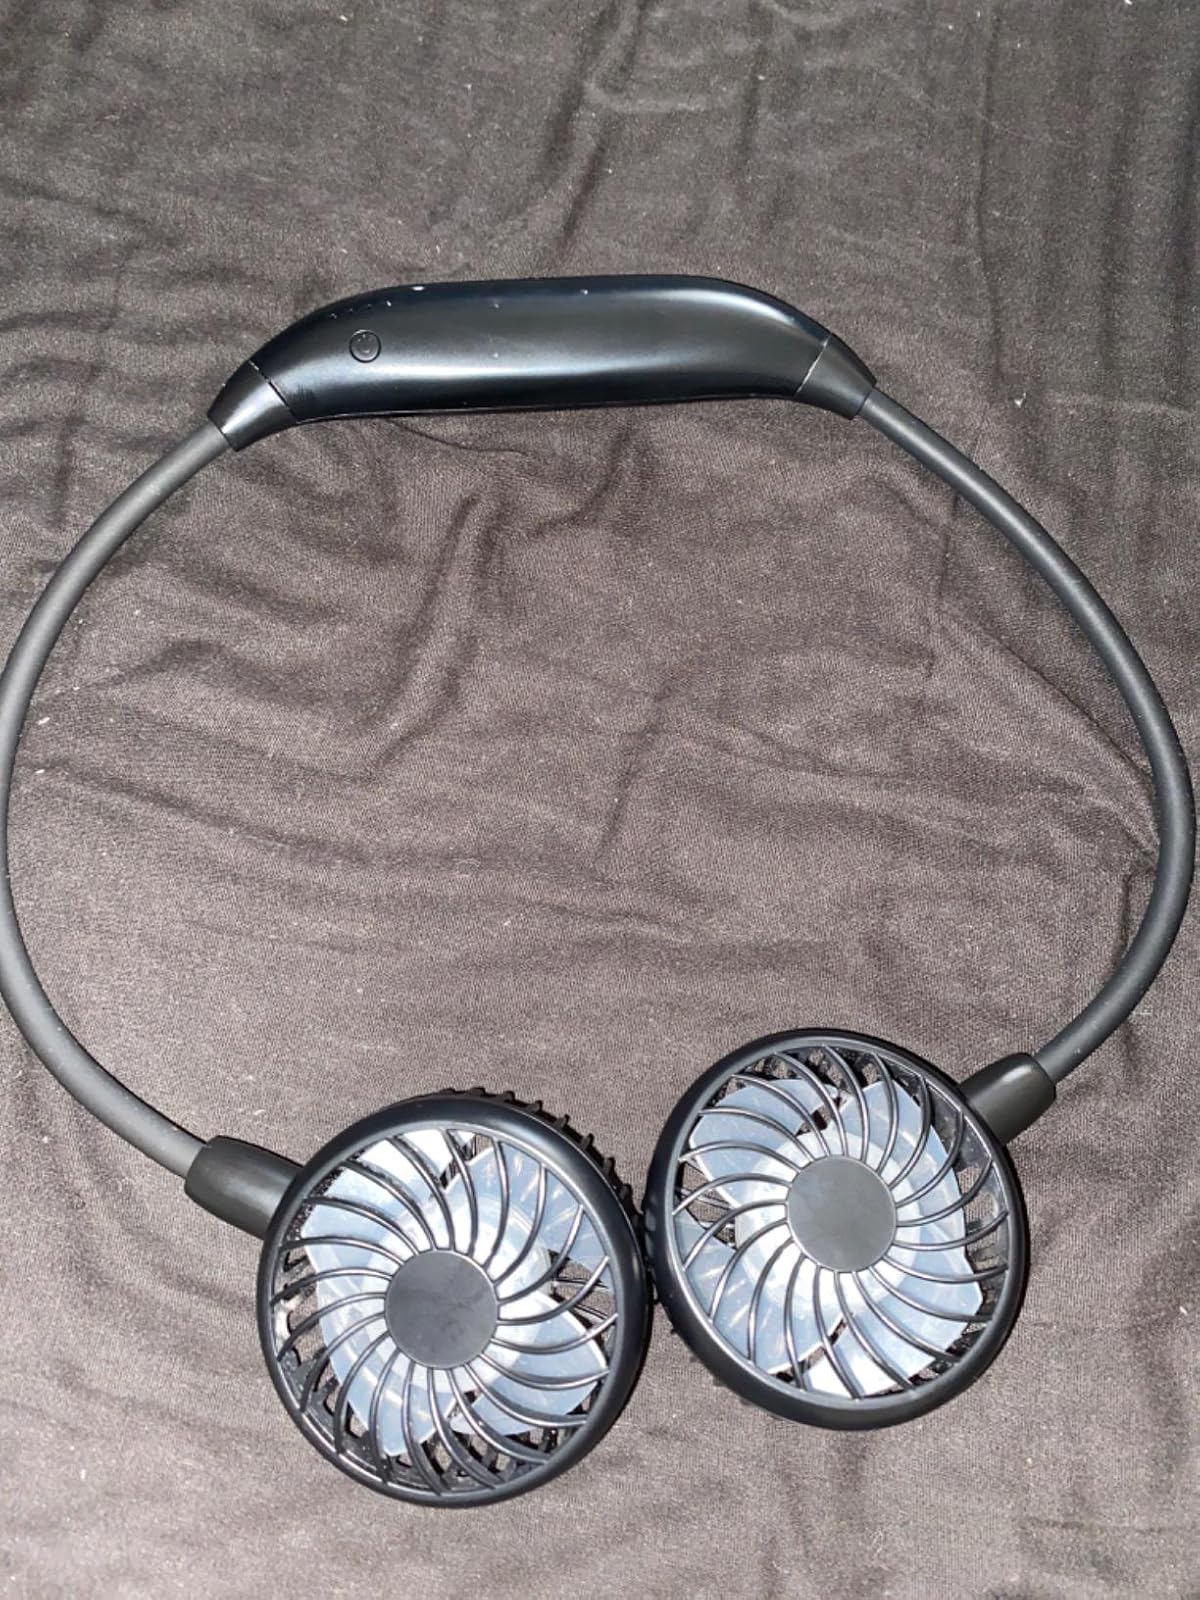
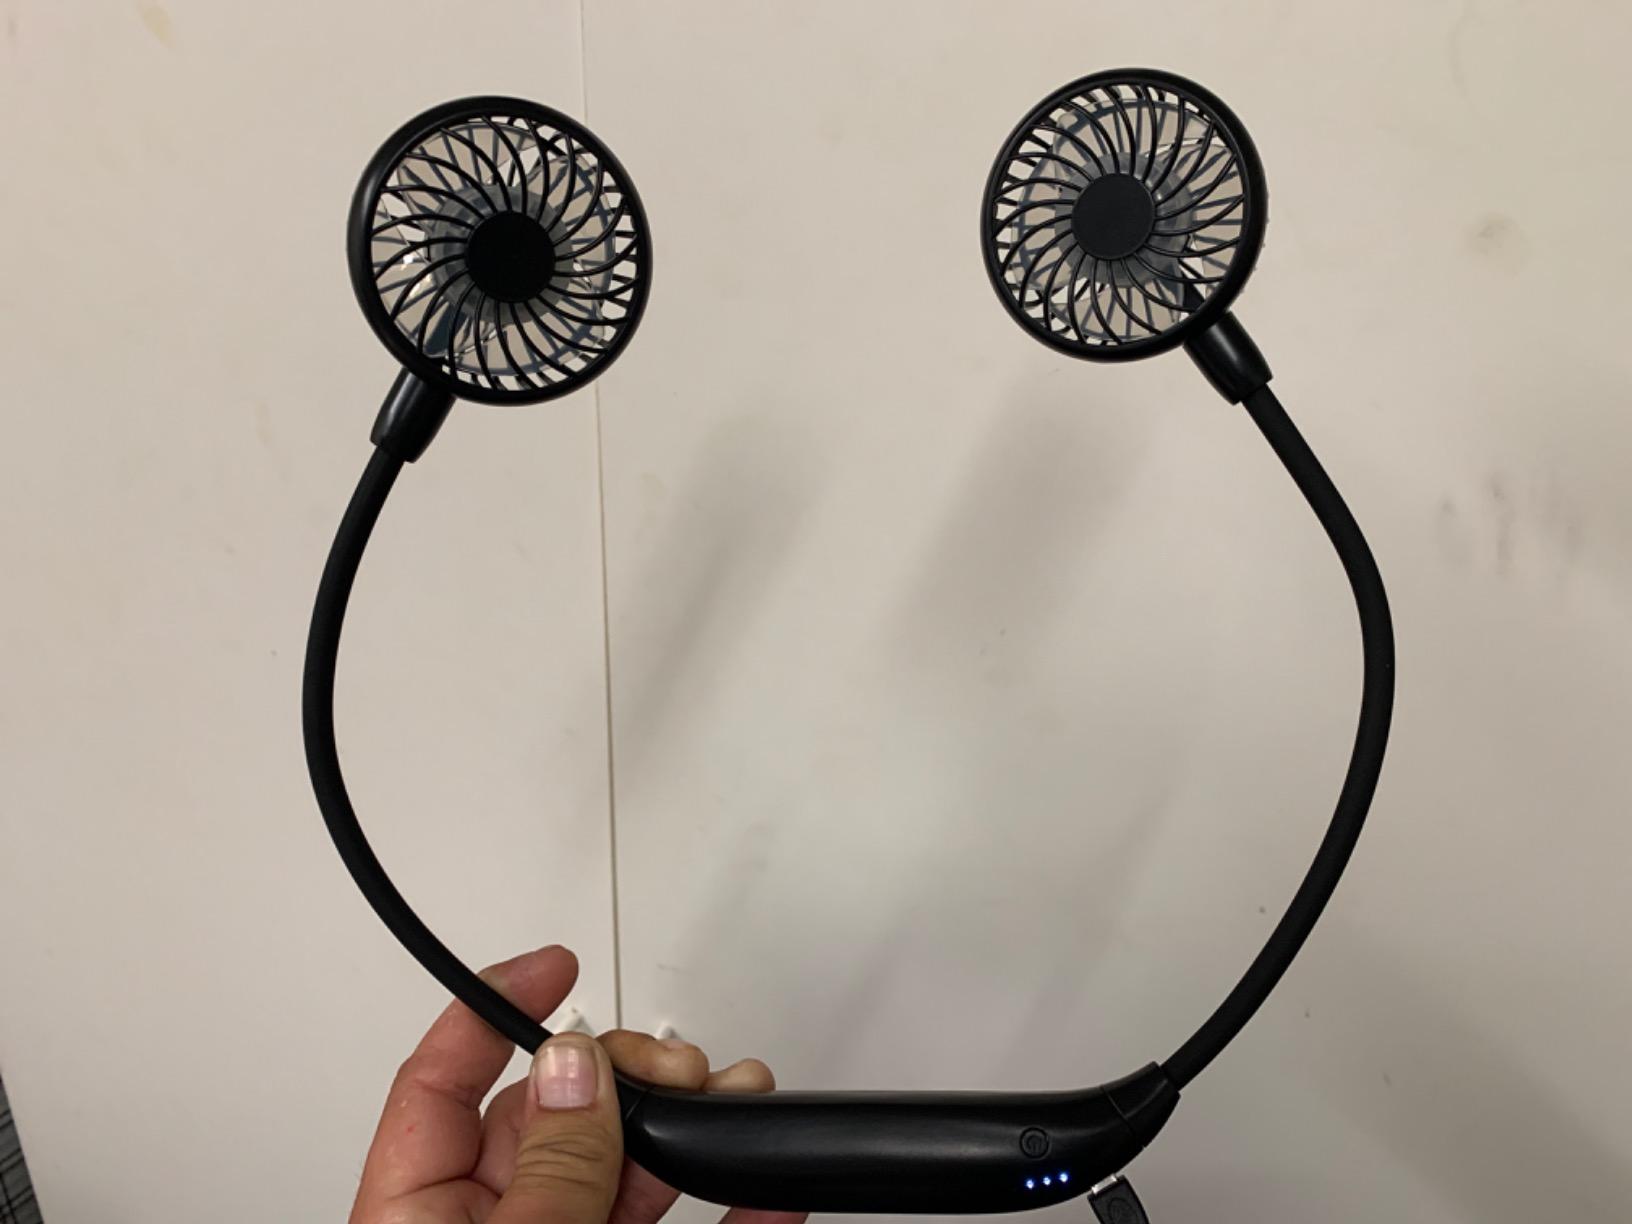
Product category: fan
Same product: yes